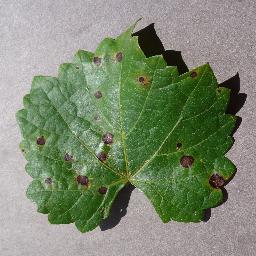
Label: Grape___Black_rot